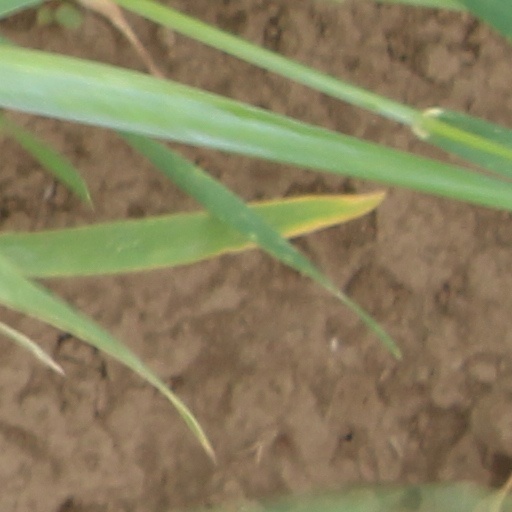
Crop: wheat